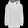
Label: Pullover